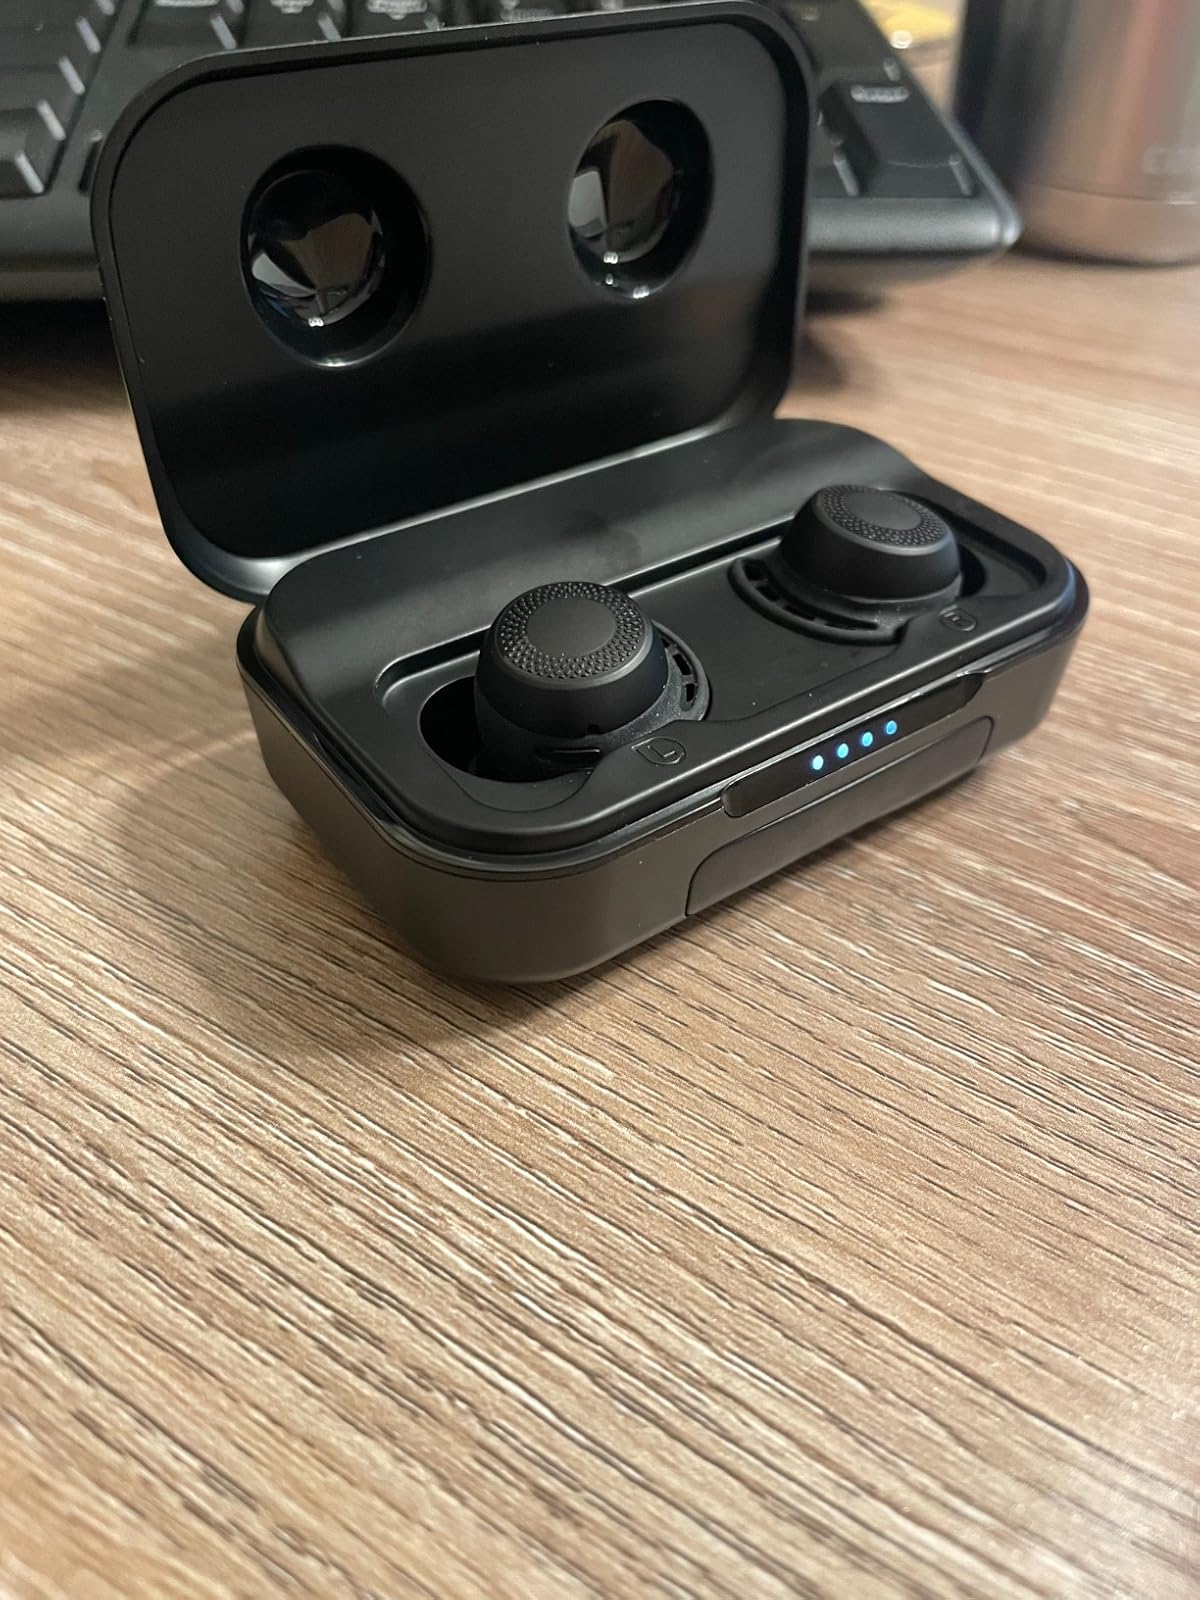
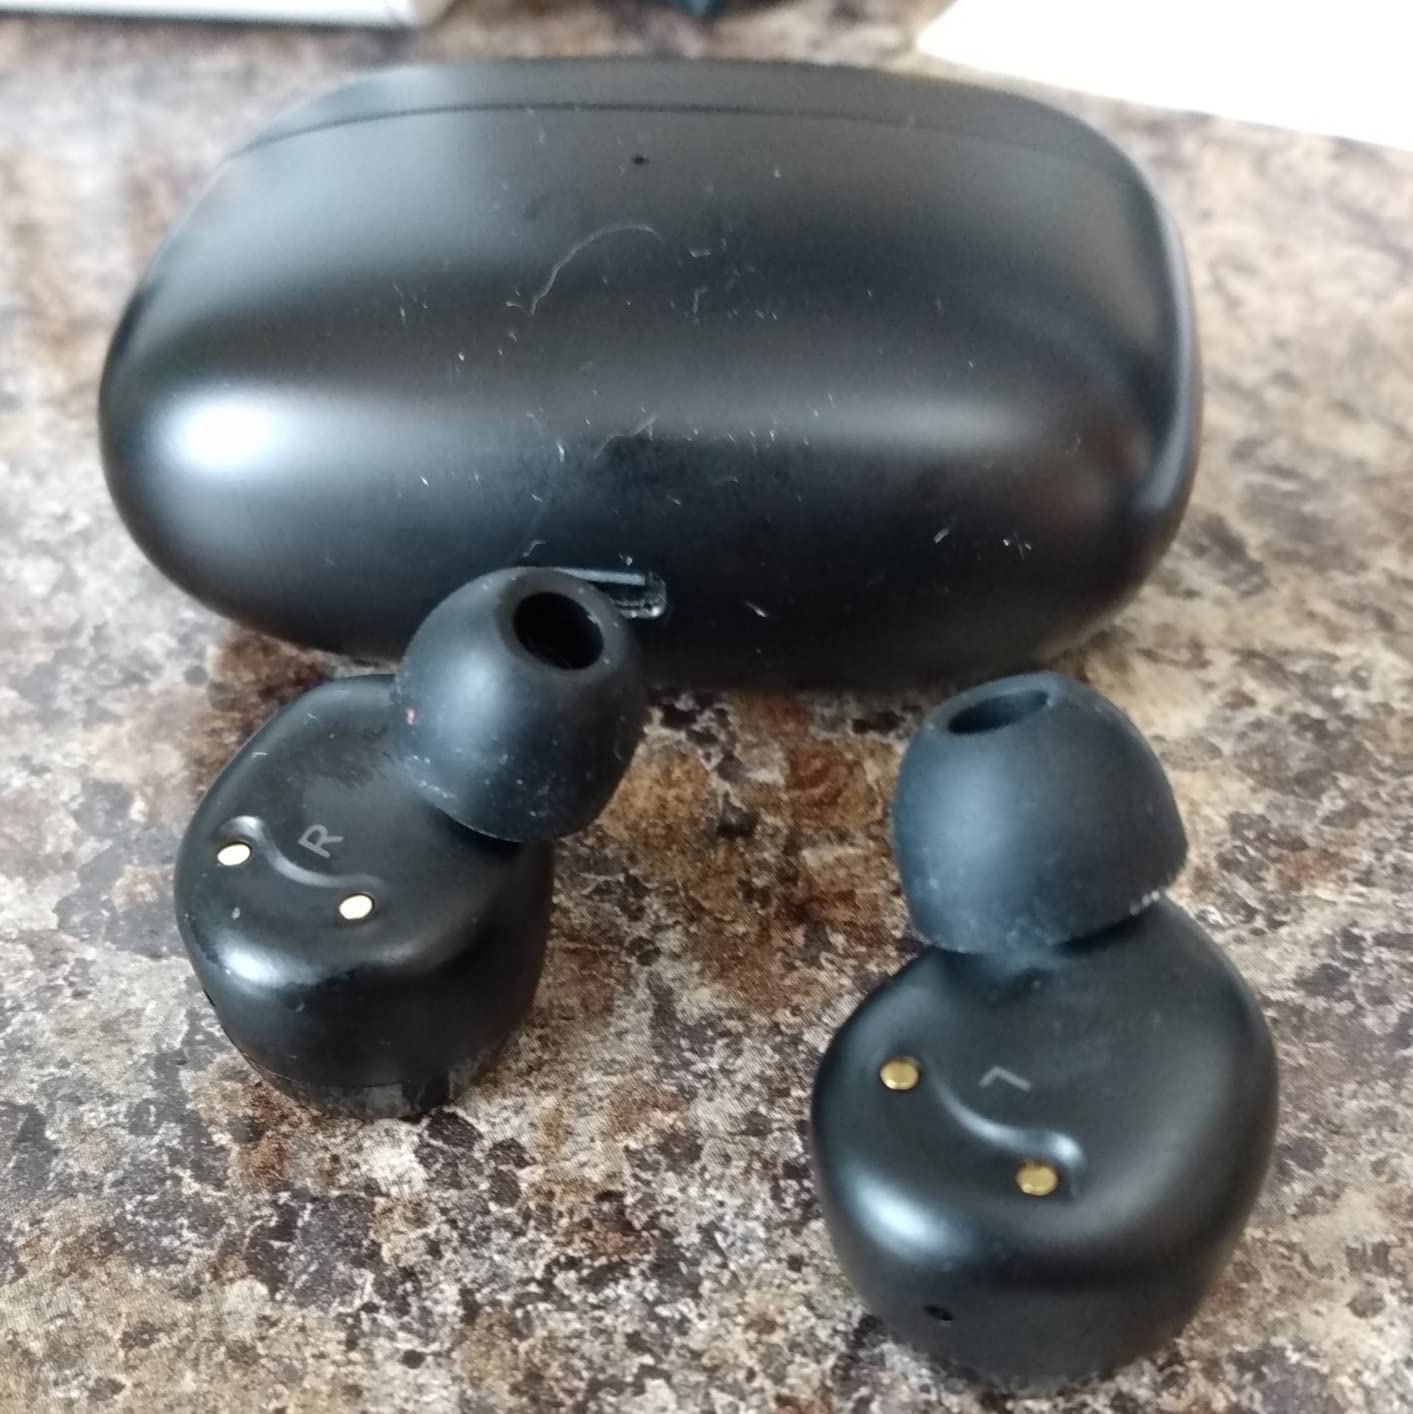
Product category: earbuds
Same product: no